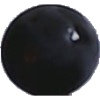
Label: blue_grape